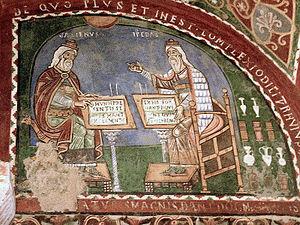
Hippocrate de Cos, né vers 460 avant J.-C. sur l’île de Cos et mort en 377 av. J.-C. à Larissa, est un médecin grec du siècle de Périclès, mais aussi philosophe, considéré traditionnellement comme le « père de la médecine ».
Probablement inspirée par la médecine égyptienne, la médecine en Grèce antique remonterait à l'époque homérique. Elle ne prend toutefois son véritable essor qu'au Vᵉ siècle av. J.-C. avec Hippocrate.